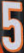
Number: 5